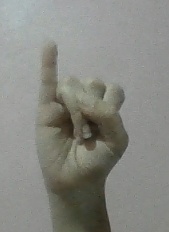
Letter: meem